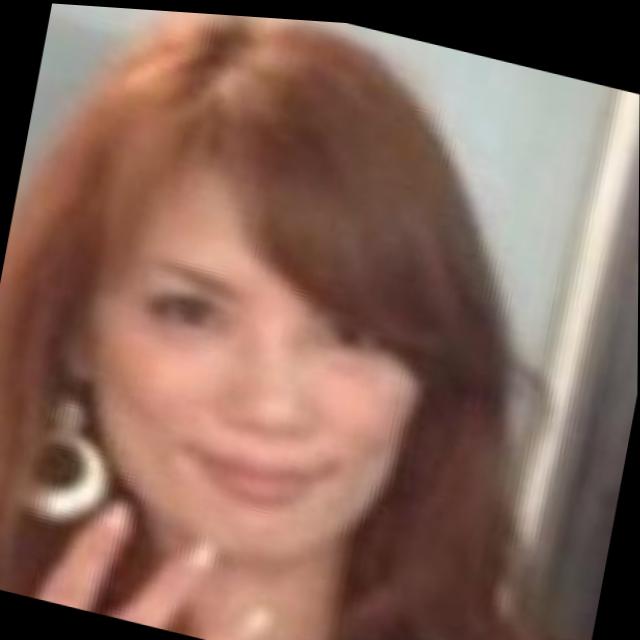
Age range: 21-44